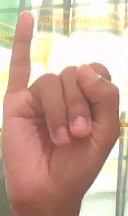
ASL sign: I